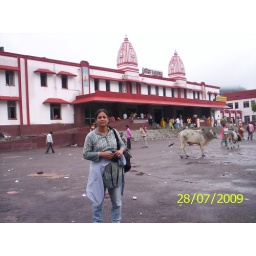
Outside Haridwar station after night train from Delhi.Onward by bus via Rishikesh to Joshimath.